Beaufort Group

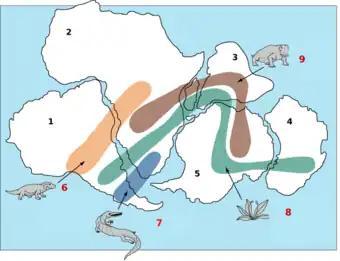
Biostratigraphic correlation of fossils in the greater Gondwana across present-day South America, southern Africa, Antarctica and Australia.

The Beaufort Group rocks correlate chronologically with numerous other geological formations and groups within southern Africa and abroad. Most notably from numerous localities in Russia, China, South America, Antarctica, Madagascar, India, and Australia.